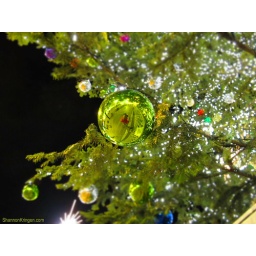
in the metallic green ball